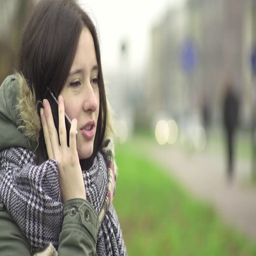
young woman talking on the phone